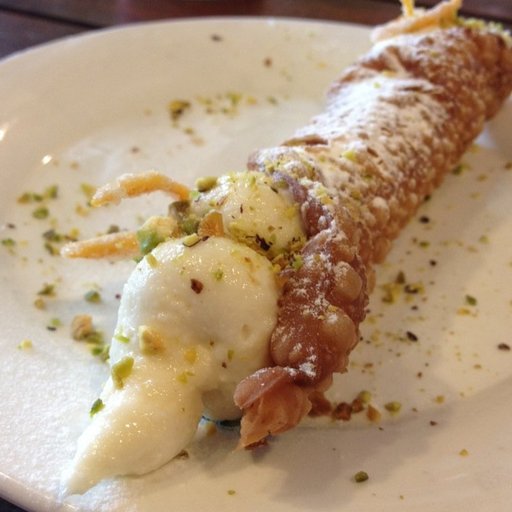
Label: cannoli